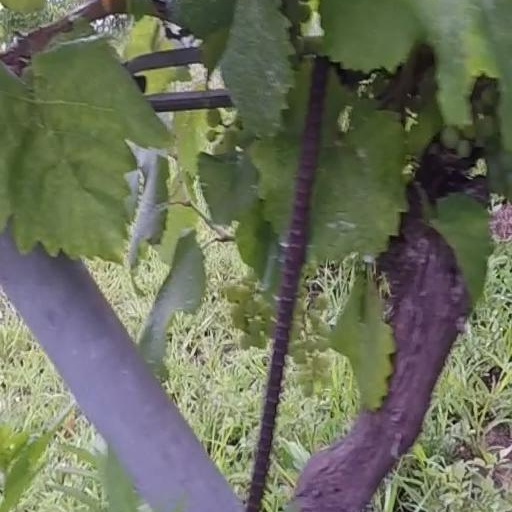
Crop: grape